Headphones

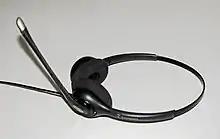
A typical example of a headset used for voice chats

Wired headphones may be equipped with a non-detachable cable with a plug at the end or a socket on the headphones and a detachable male-to-male cable. An external audio splitter can be used to allow connecting another wired headphone in a parallel circuit, which splits the audio signal to share with another participant. Some headphone cords are equipped with a potentiometer for volume control.